Afshin

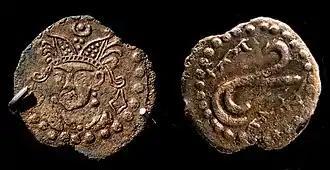
Coin in the name of Rakhanch, Sogdian "Afshin" of the Principality of Ushrusana. Tamgha symbol on the reverse with the title and name of the ruler. Excavated in the Palace of Kala-i Kakhkakha I, Bunjikat. 7th century CE, National Museum of Antiquities of Tajikistan (RTL 213).

Afshin is a common Persian given name derived from Avestan. Afshin was used by the Sogdians. Historically, it was the title of the rulers of Principality of Ushrusana in Transoxiana before the Muslim conquest of Persia..